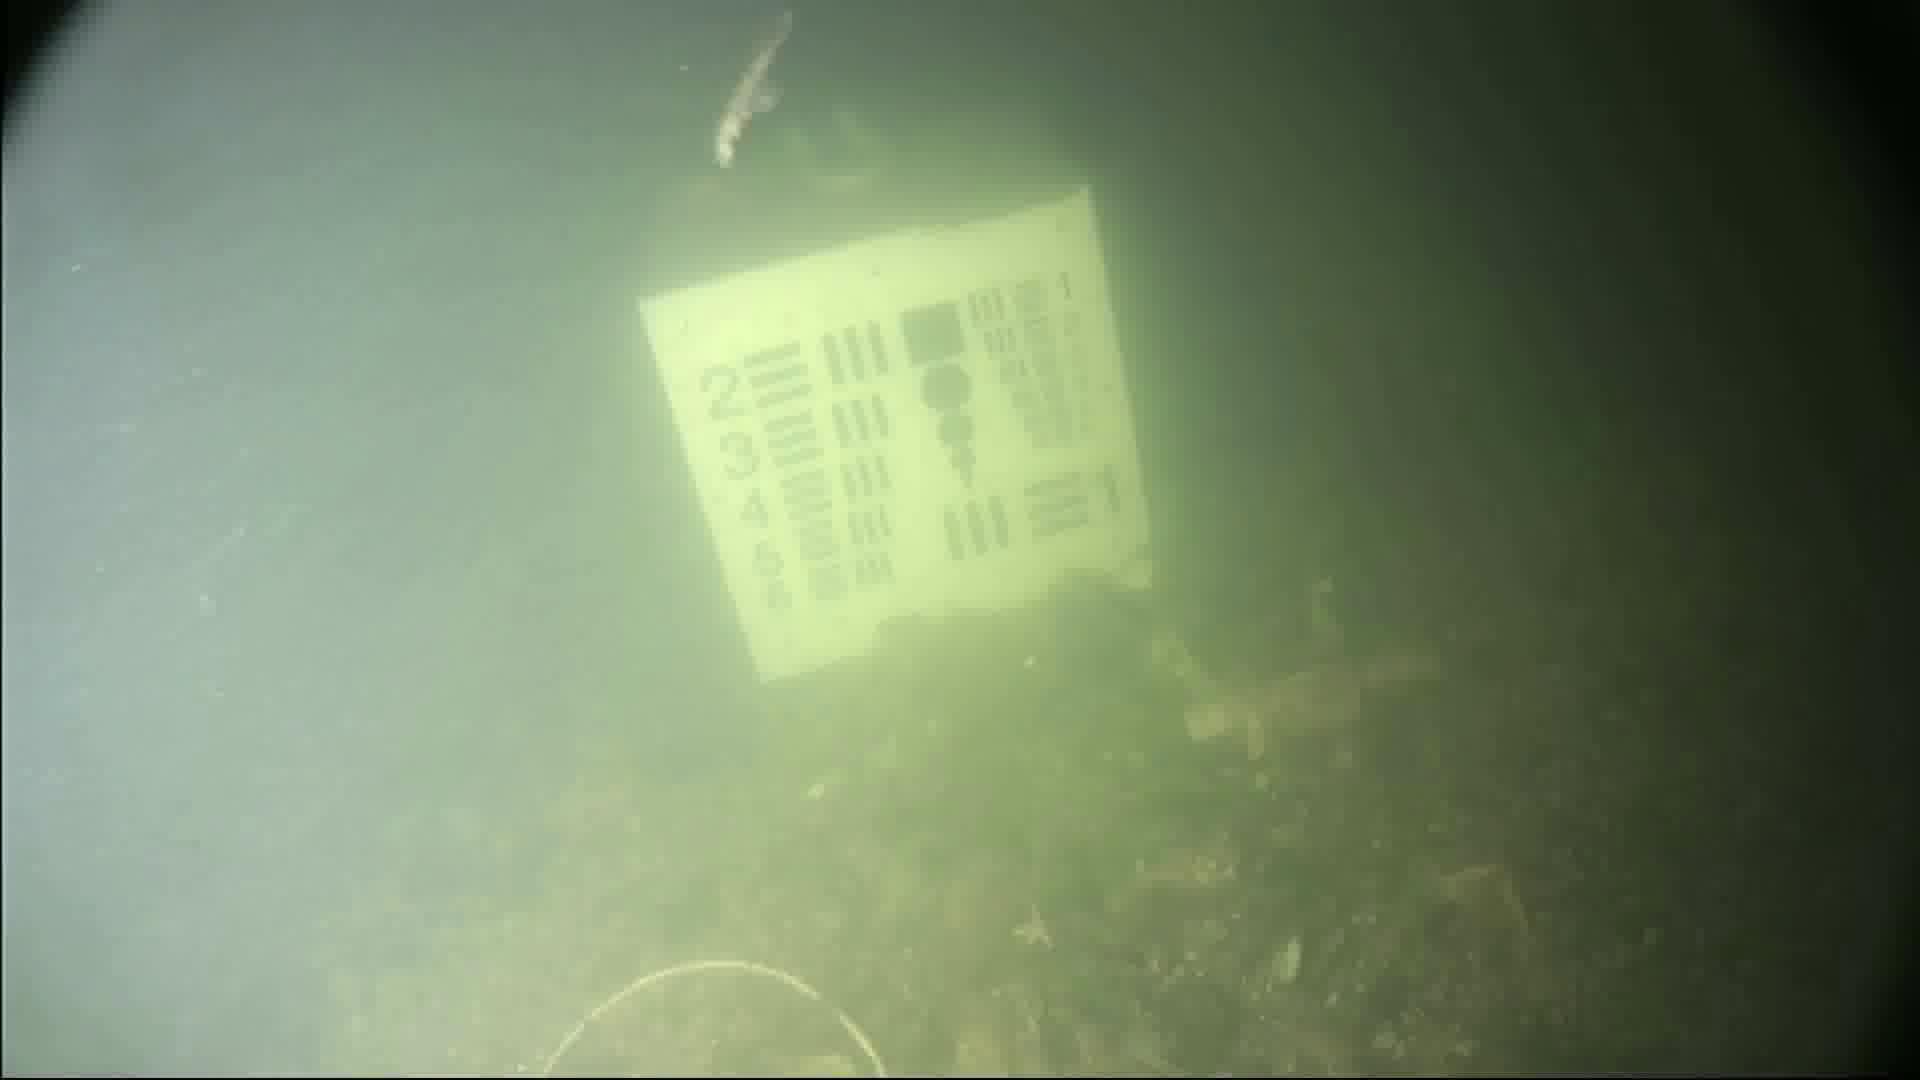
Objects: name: starfish
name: small_fish
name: crab